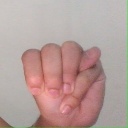
अक्षर: म